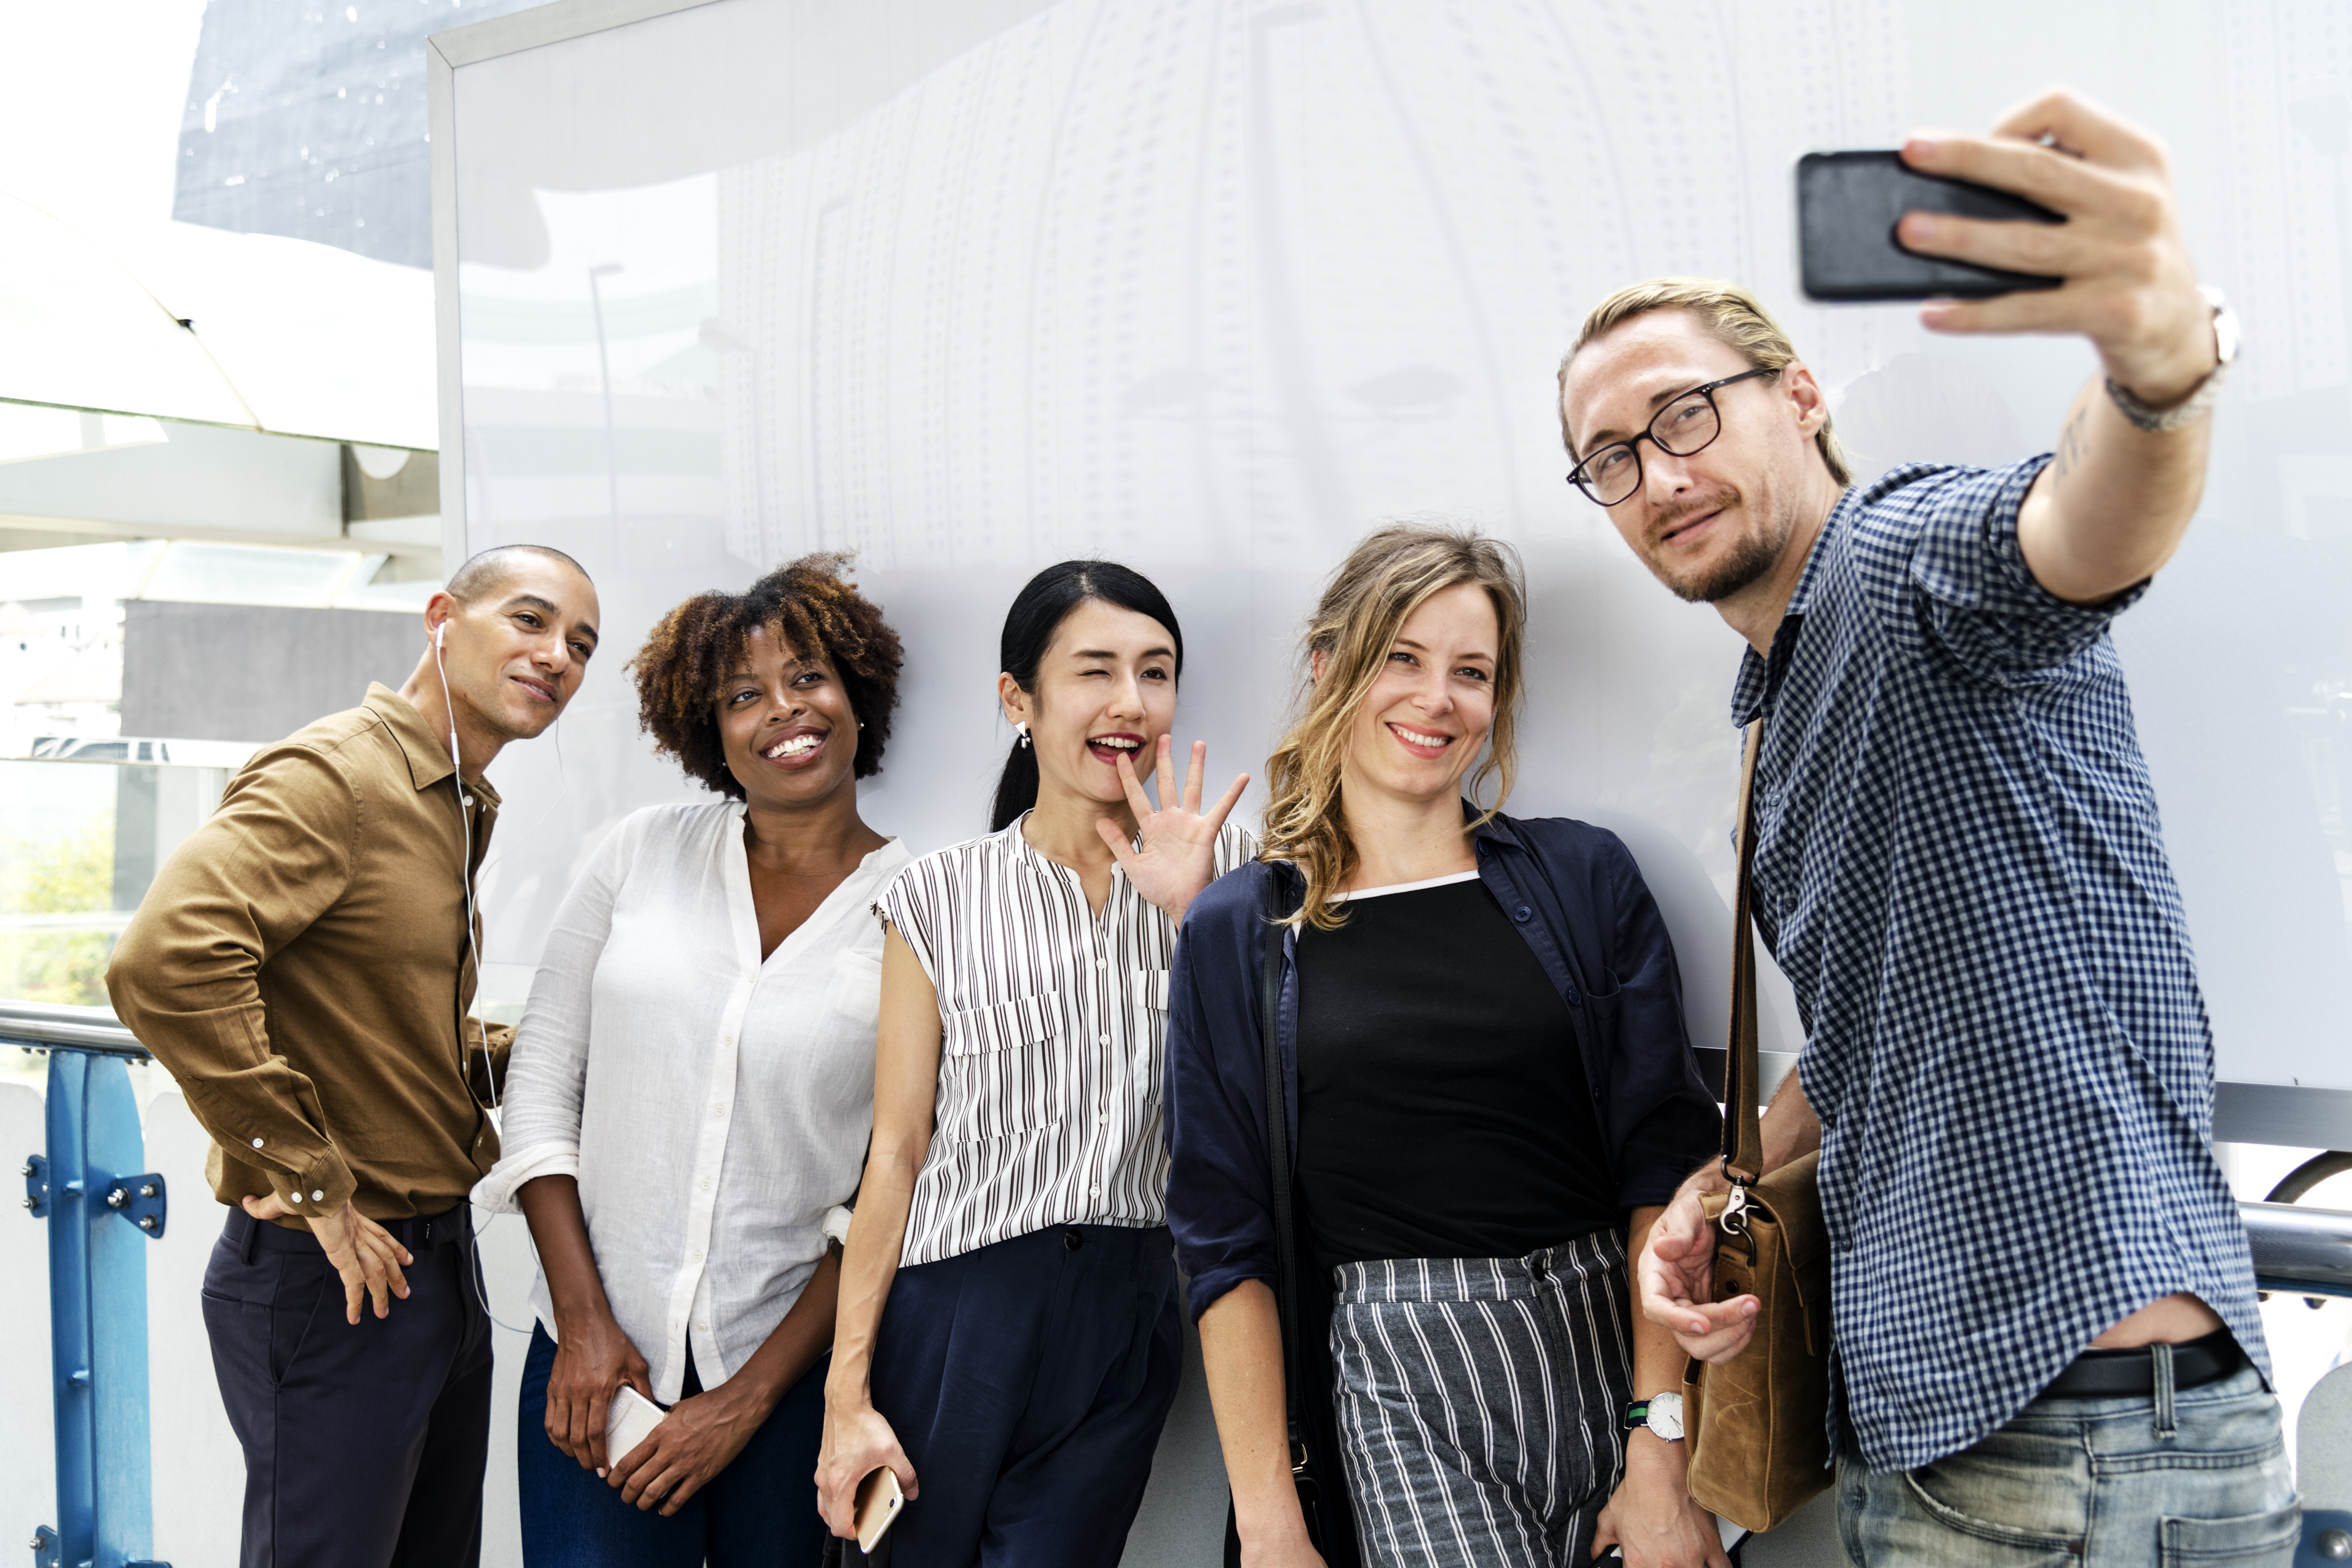
african american, african descent, american, asian, black, capturing, caucasian, cellphone, cheerful, communication, community, connecting, connection, data, device, digital, electronic, ethnicity, european, friends, gadget, global, group, happiness, information, innovation, internet, man, media, mobile, network, networking, online, phone, selfie, sharing, smartphone, smiling, snapping, social, taking, technology, telephone, together, togetherness, westerner, wireless, woman, social group, fun, business, smile